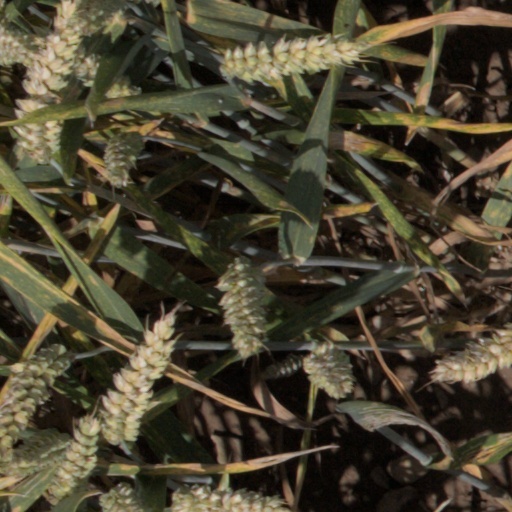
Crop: wheat